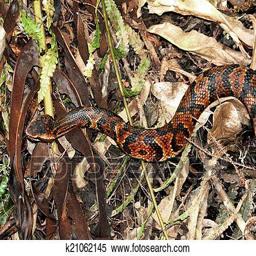
Animal: snakes